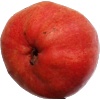
Label: red_pear